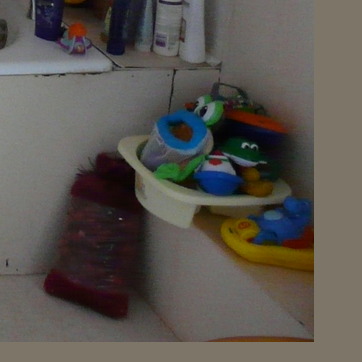
Material: plastic